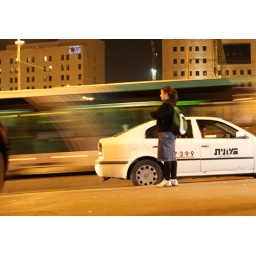
This girl was waiting a long time for a bus and was standing quite still when this bus went by